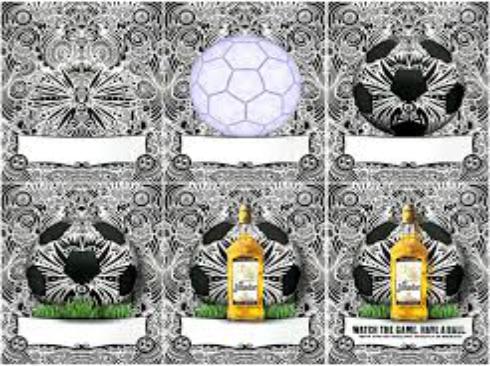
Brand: El Jimador
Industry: Food